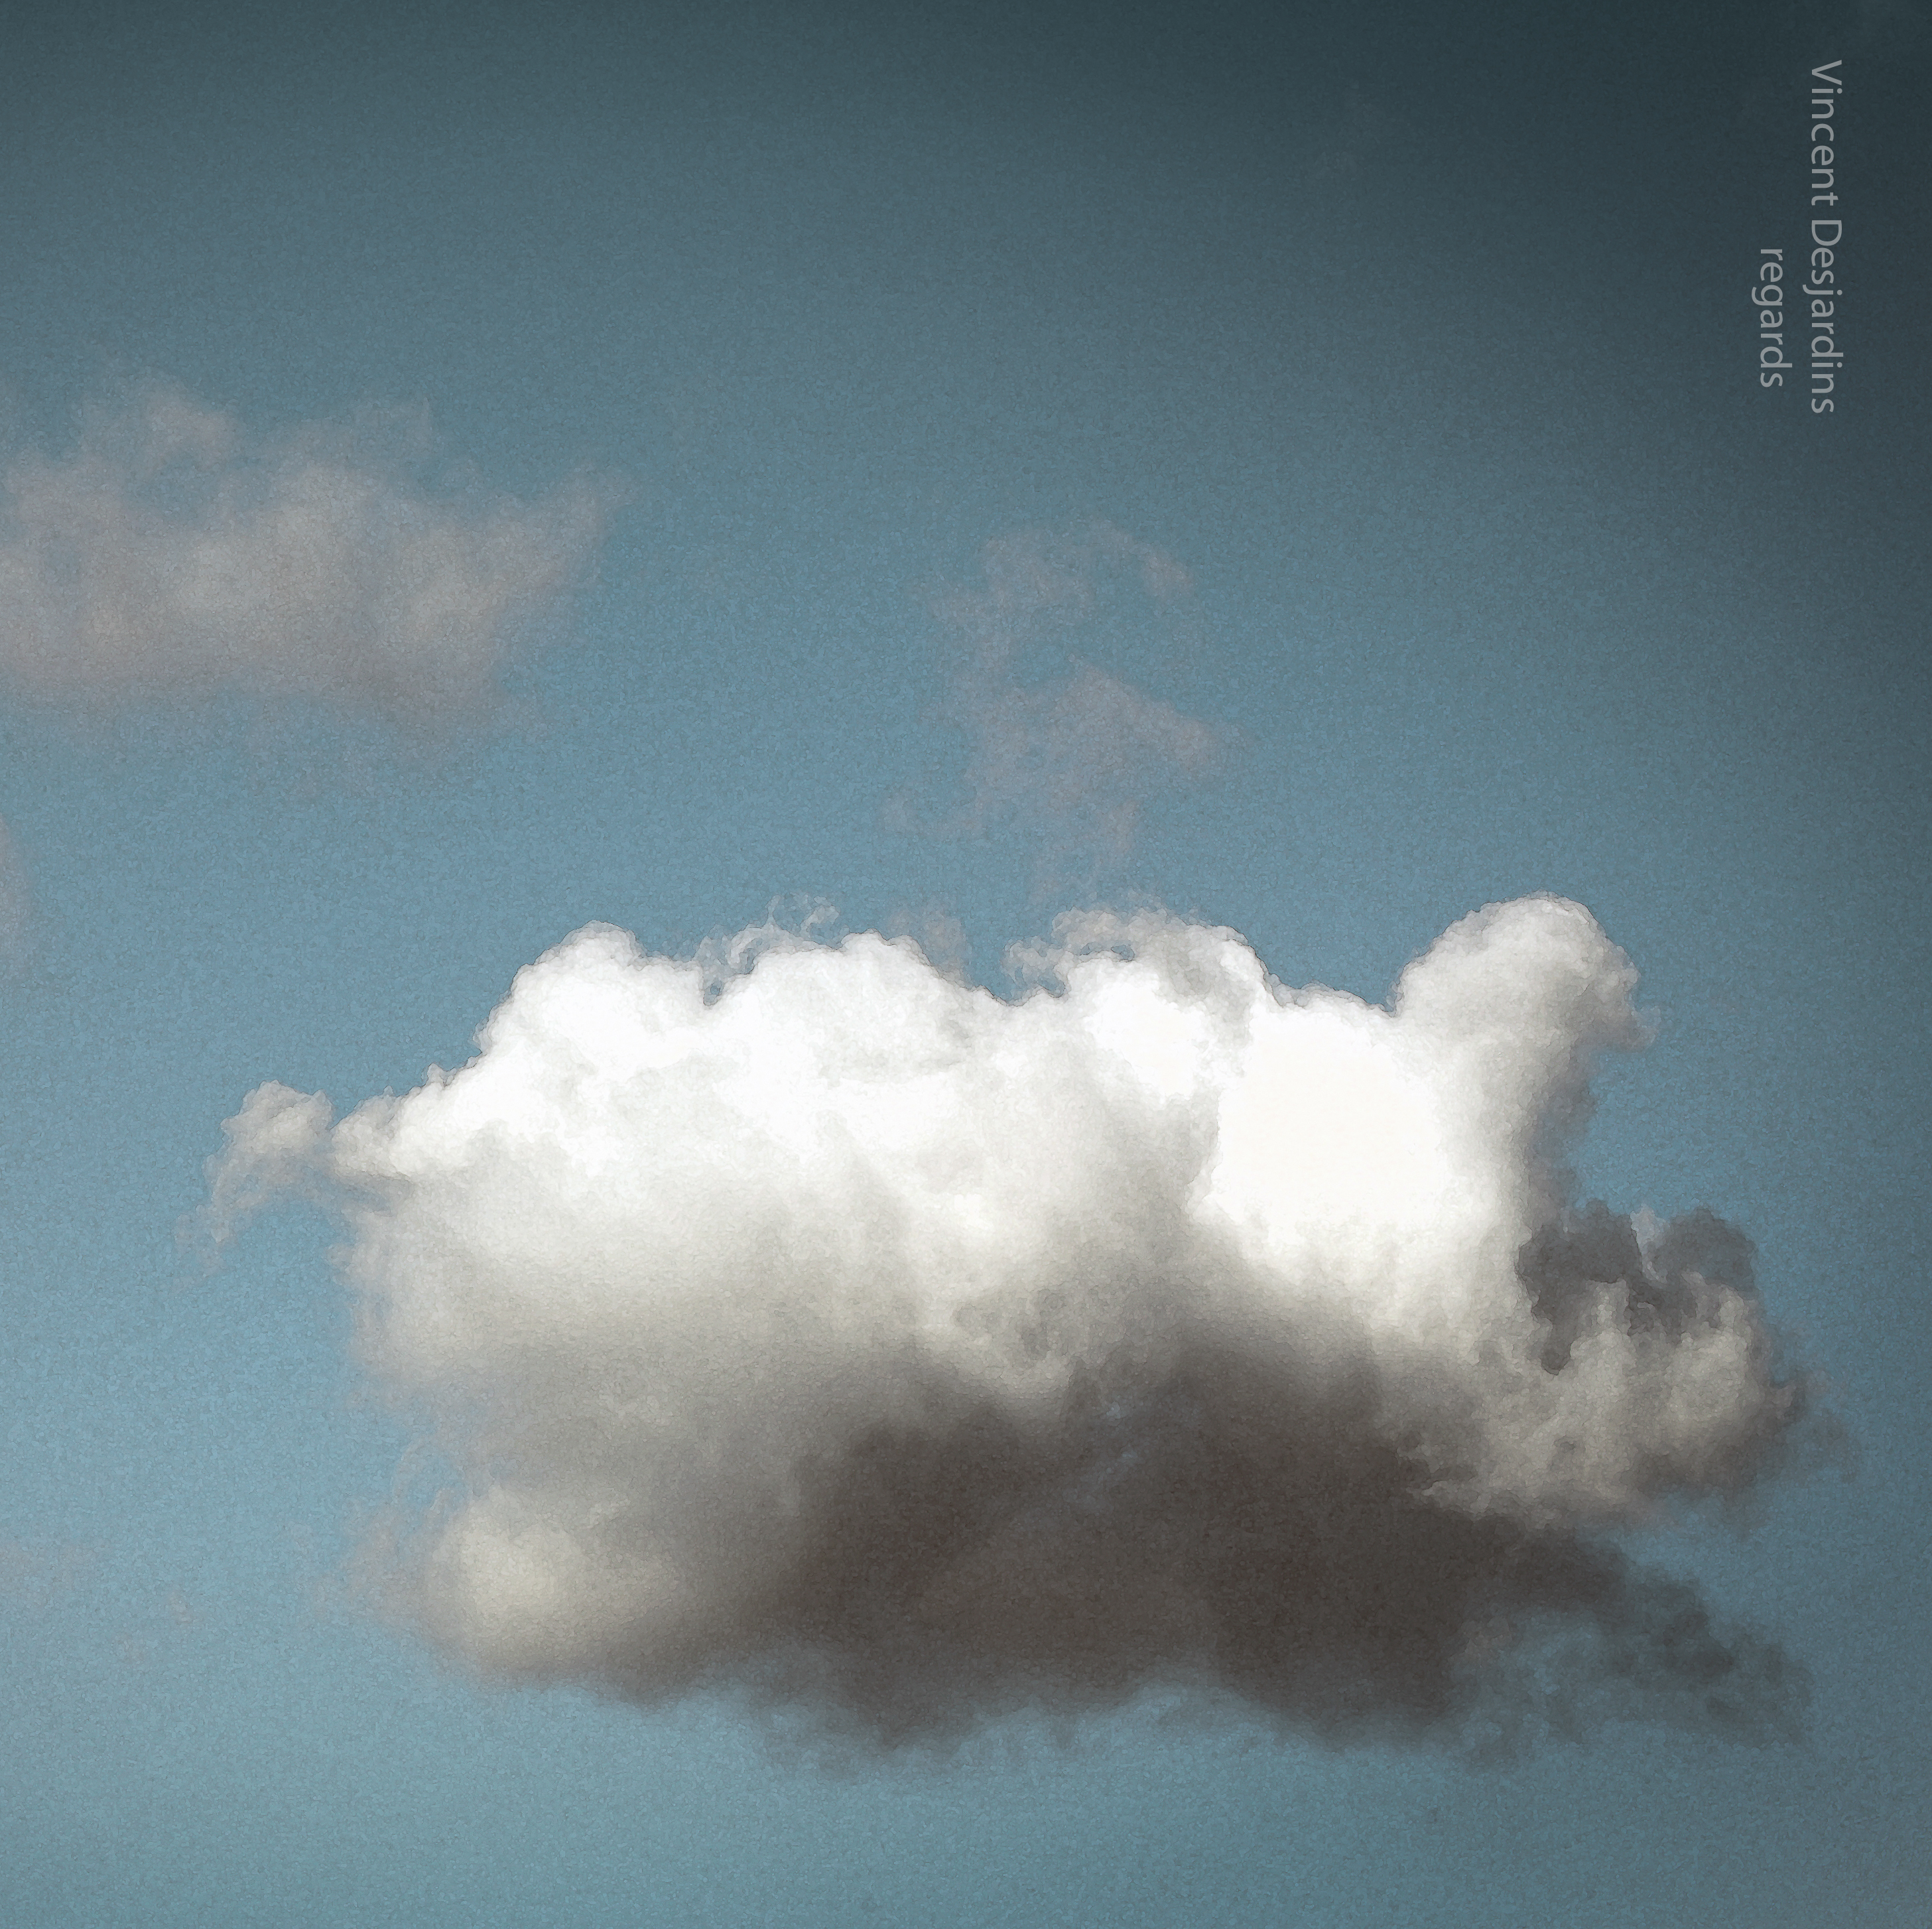
cloud, sky, sunlight, wave, atmosphere, france, canon, weather, cumulus, nuage, 5d, canon5d, canonef24105mmf4lisusm, meteorological phenomenon, atmospheric phenomenon, atmosphere of earth